Château de Génos

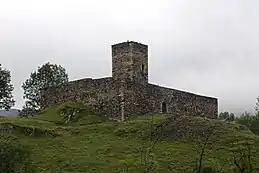
Château de Génos

The Château des Comtes de Génos is a ruined castle in the "commune" of Génos in the Hautes-Pyrénées "département" of France.